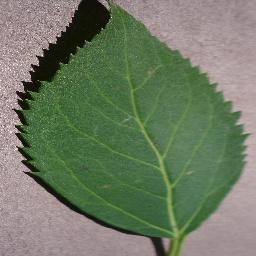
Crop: cherry
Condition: (including_sour)_healthy